Lauri Sild

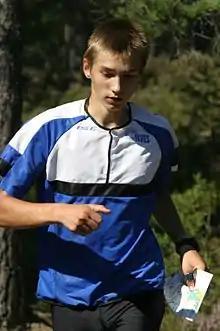
Lauri Sild in 2006

He was born in Valga. His parents are orienteers Sixten Sild of Estonia and Sarmite Sild of Latvia, and his older brother is orienteer Timo Sild. In 2014 he graduated from the University of Tartu's Institute of Physical Education.